RAF Membury

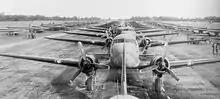
Douglas C-47s and CG-4A Waco Gliders lined up on the runway at Membury Airfield, 1944.

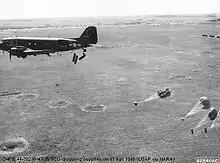
Douglas C-47B-25-DK Skytrain Serial 44-76238 dropping supplies.

The 436th Troop Carrier Group with its Douglas C-47/C-53 Skytrains arrived on 3 March from RAF Bottesford. Operational squadrons of the group were: